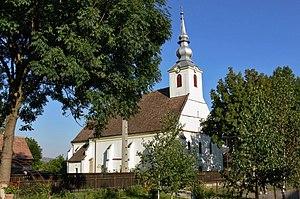
Cristuru Secuiesc est une ville du județ de Harghita, dans le Pays sicule en Transylvanie.